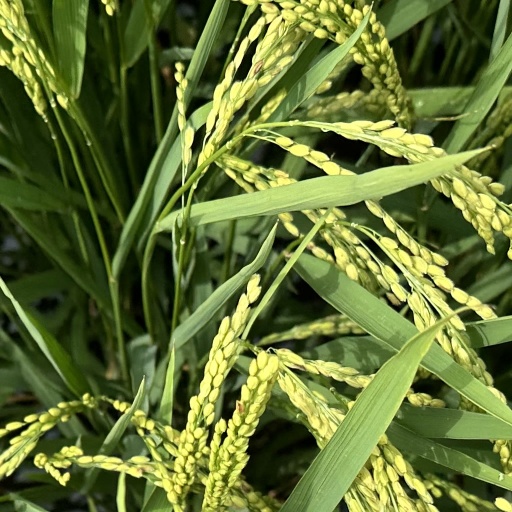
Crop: rice